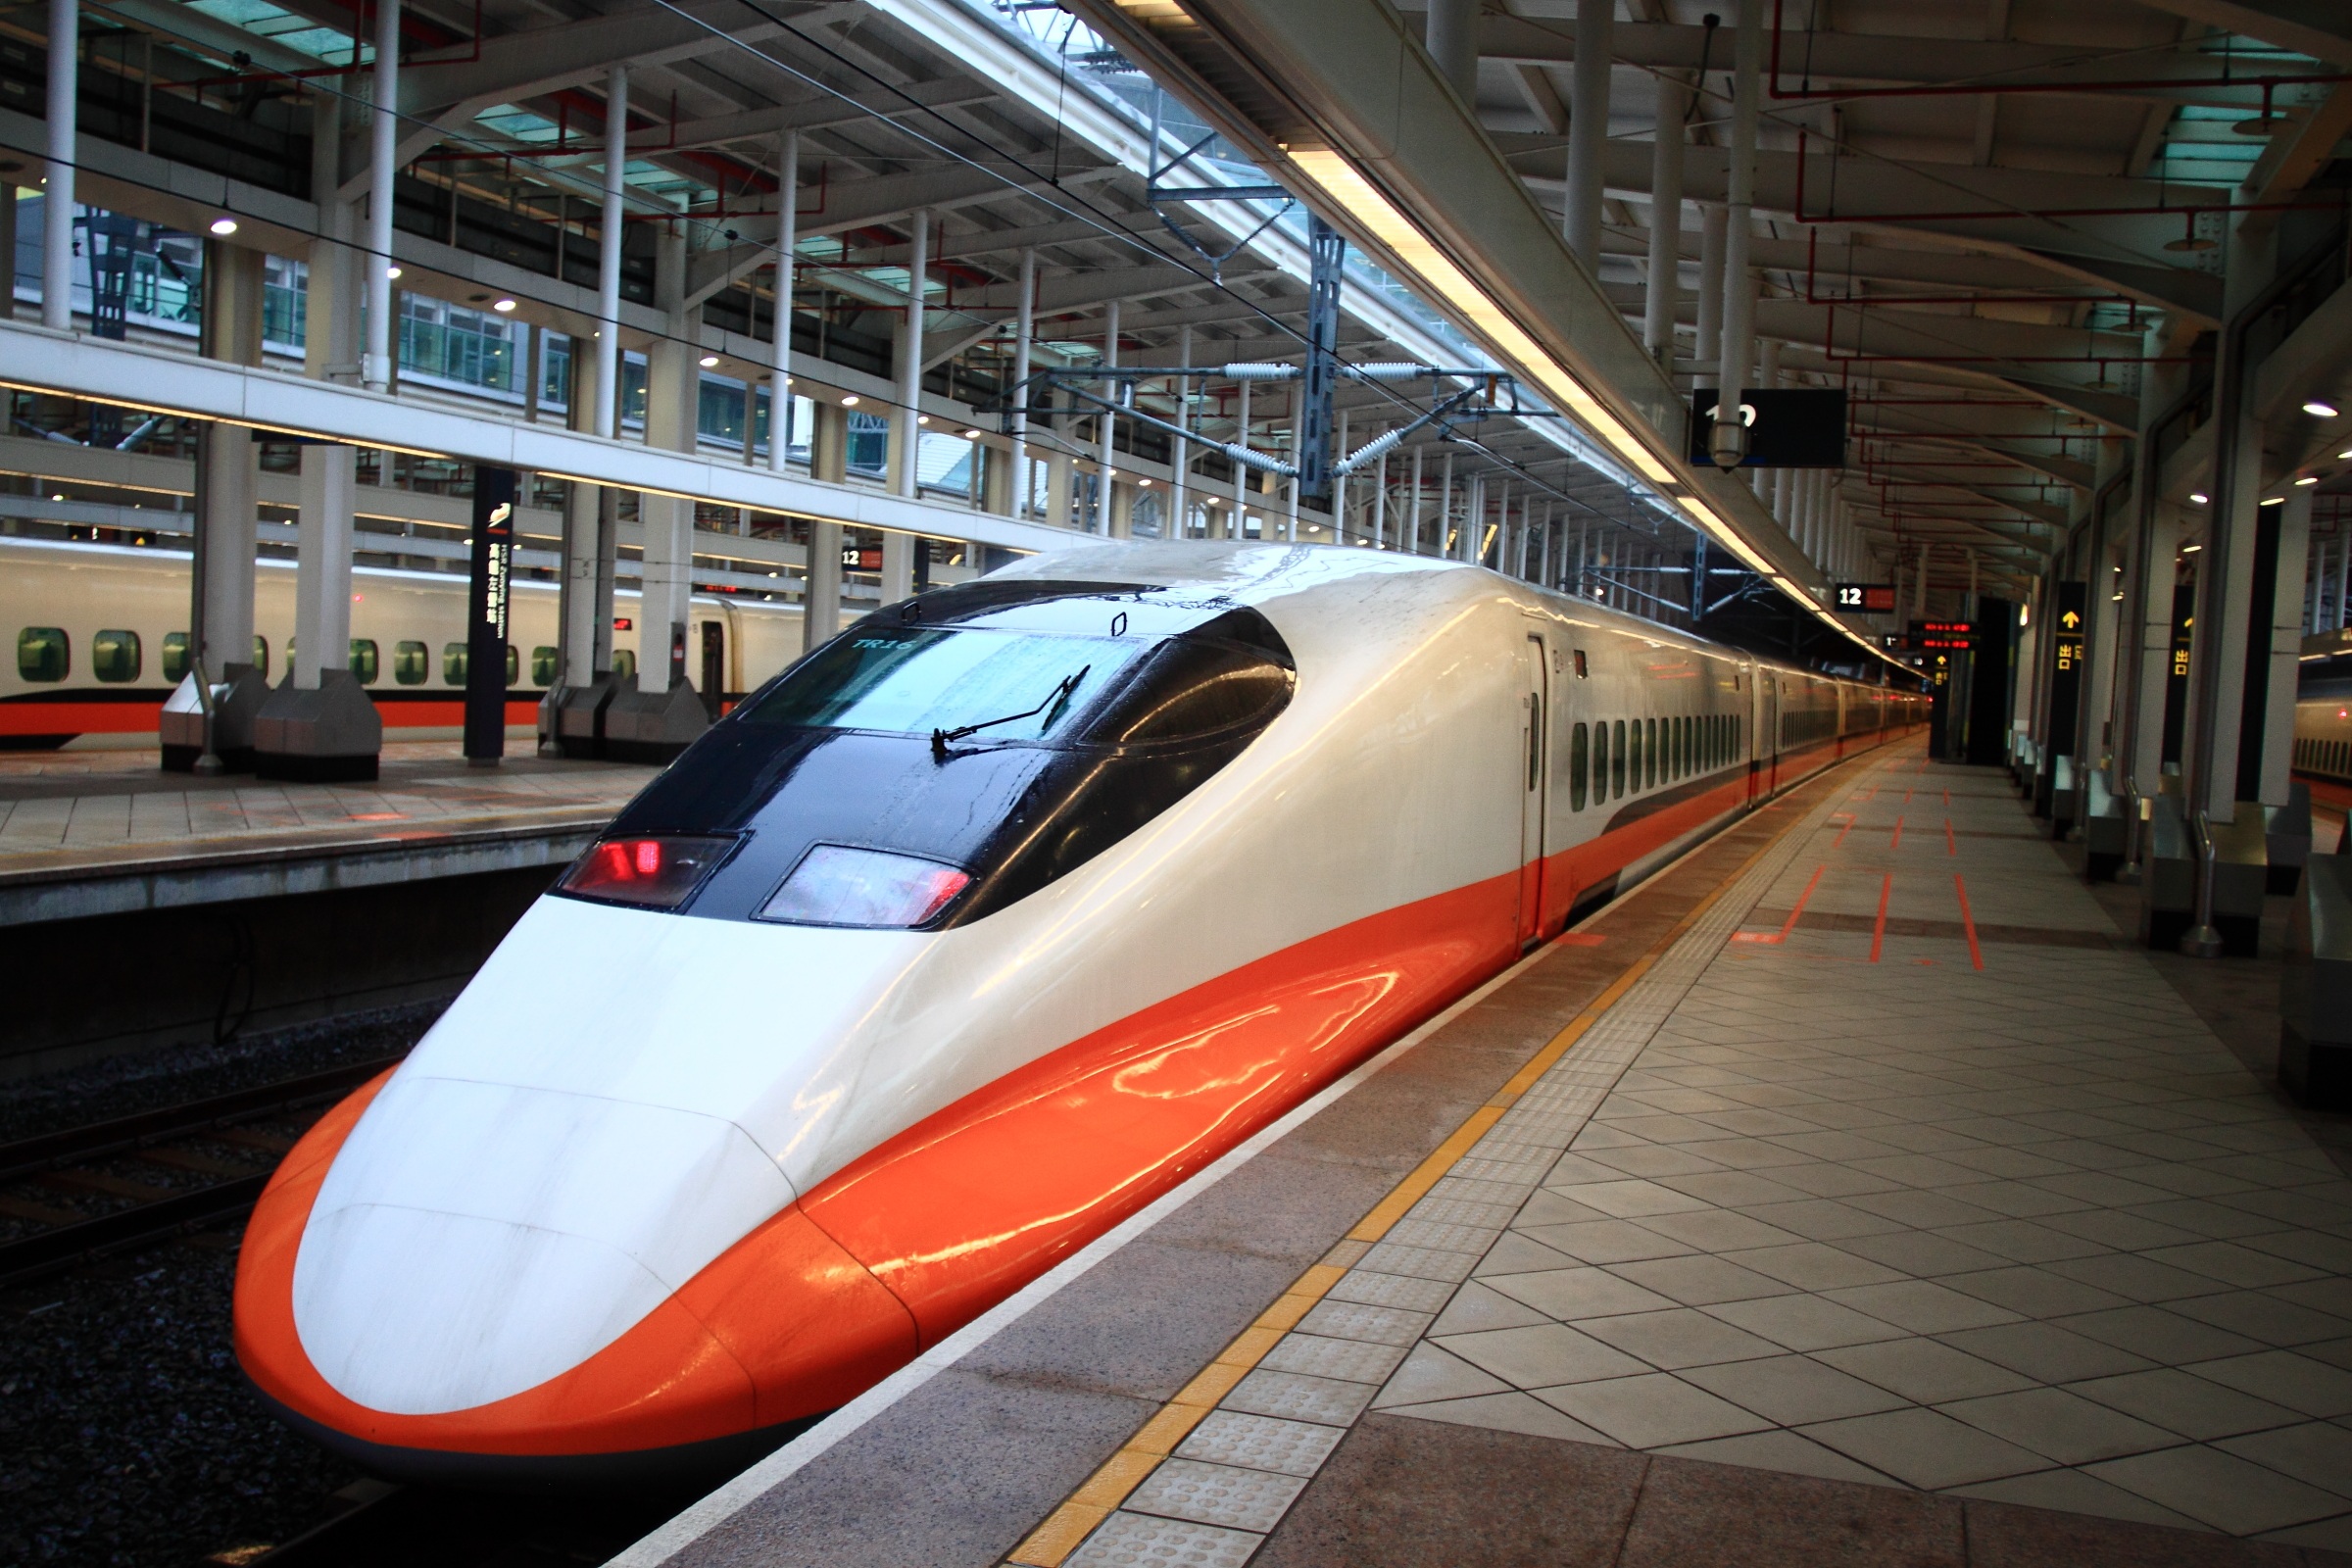
track, traffic, train, transport, station, train station, speed, public transport, metropolis, rail transport, tgv, bullet train, mode of transport, rolling stock, metropolitan area, high speed rail, maglev, taiwan kotetsu, takao, thsr, taiwan shinkansen, bullets of the brain